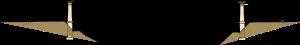
Un pont suspendu est un ouvrage métallique dont le tablier est attaché par l'intermédiaire de tiges de suspension verticales à un certain nombre de câbles flexibles ou de chaînes dont les extrémités sont reliées aux culées sur les berges.